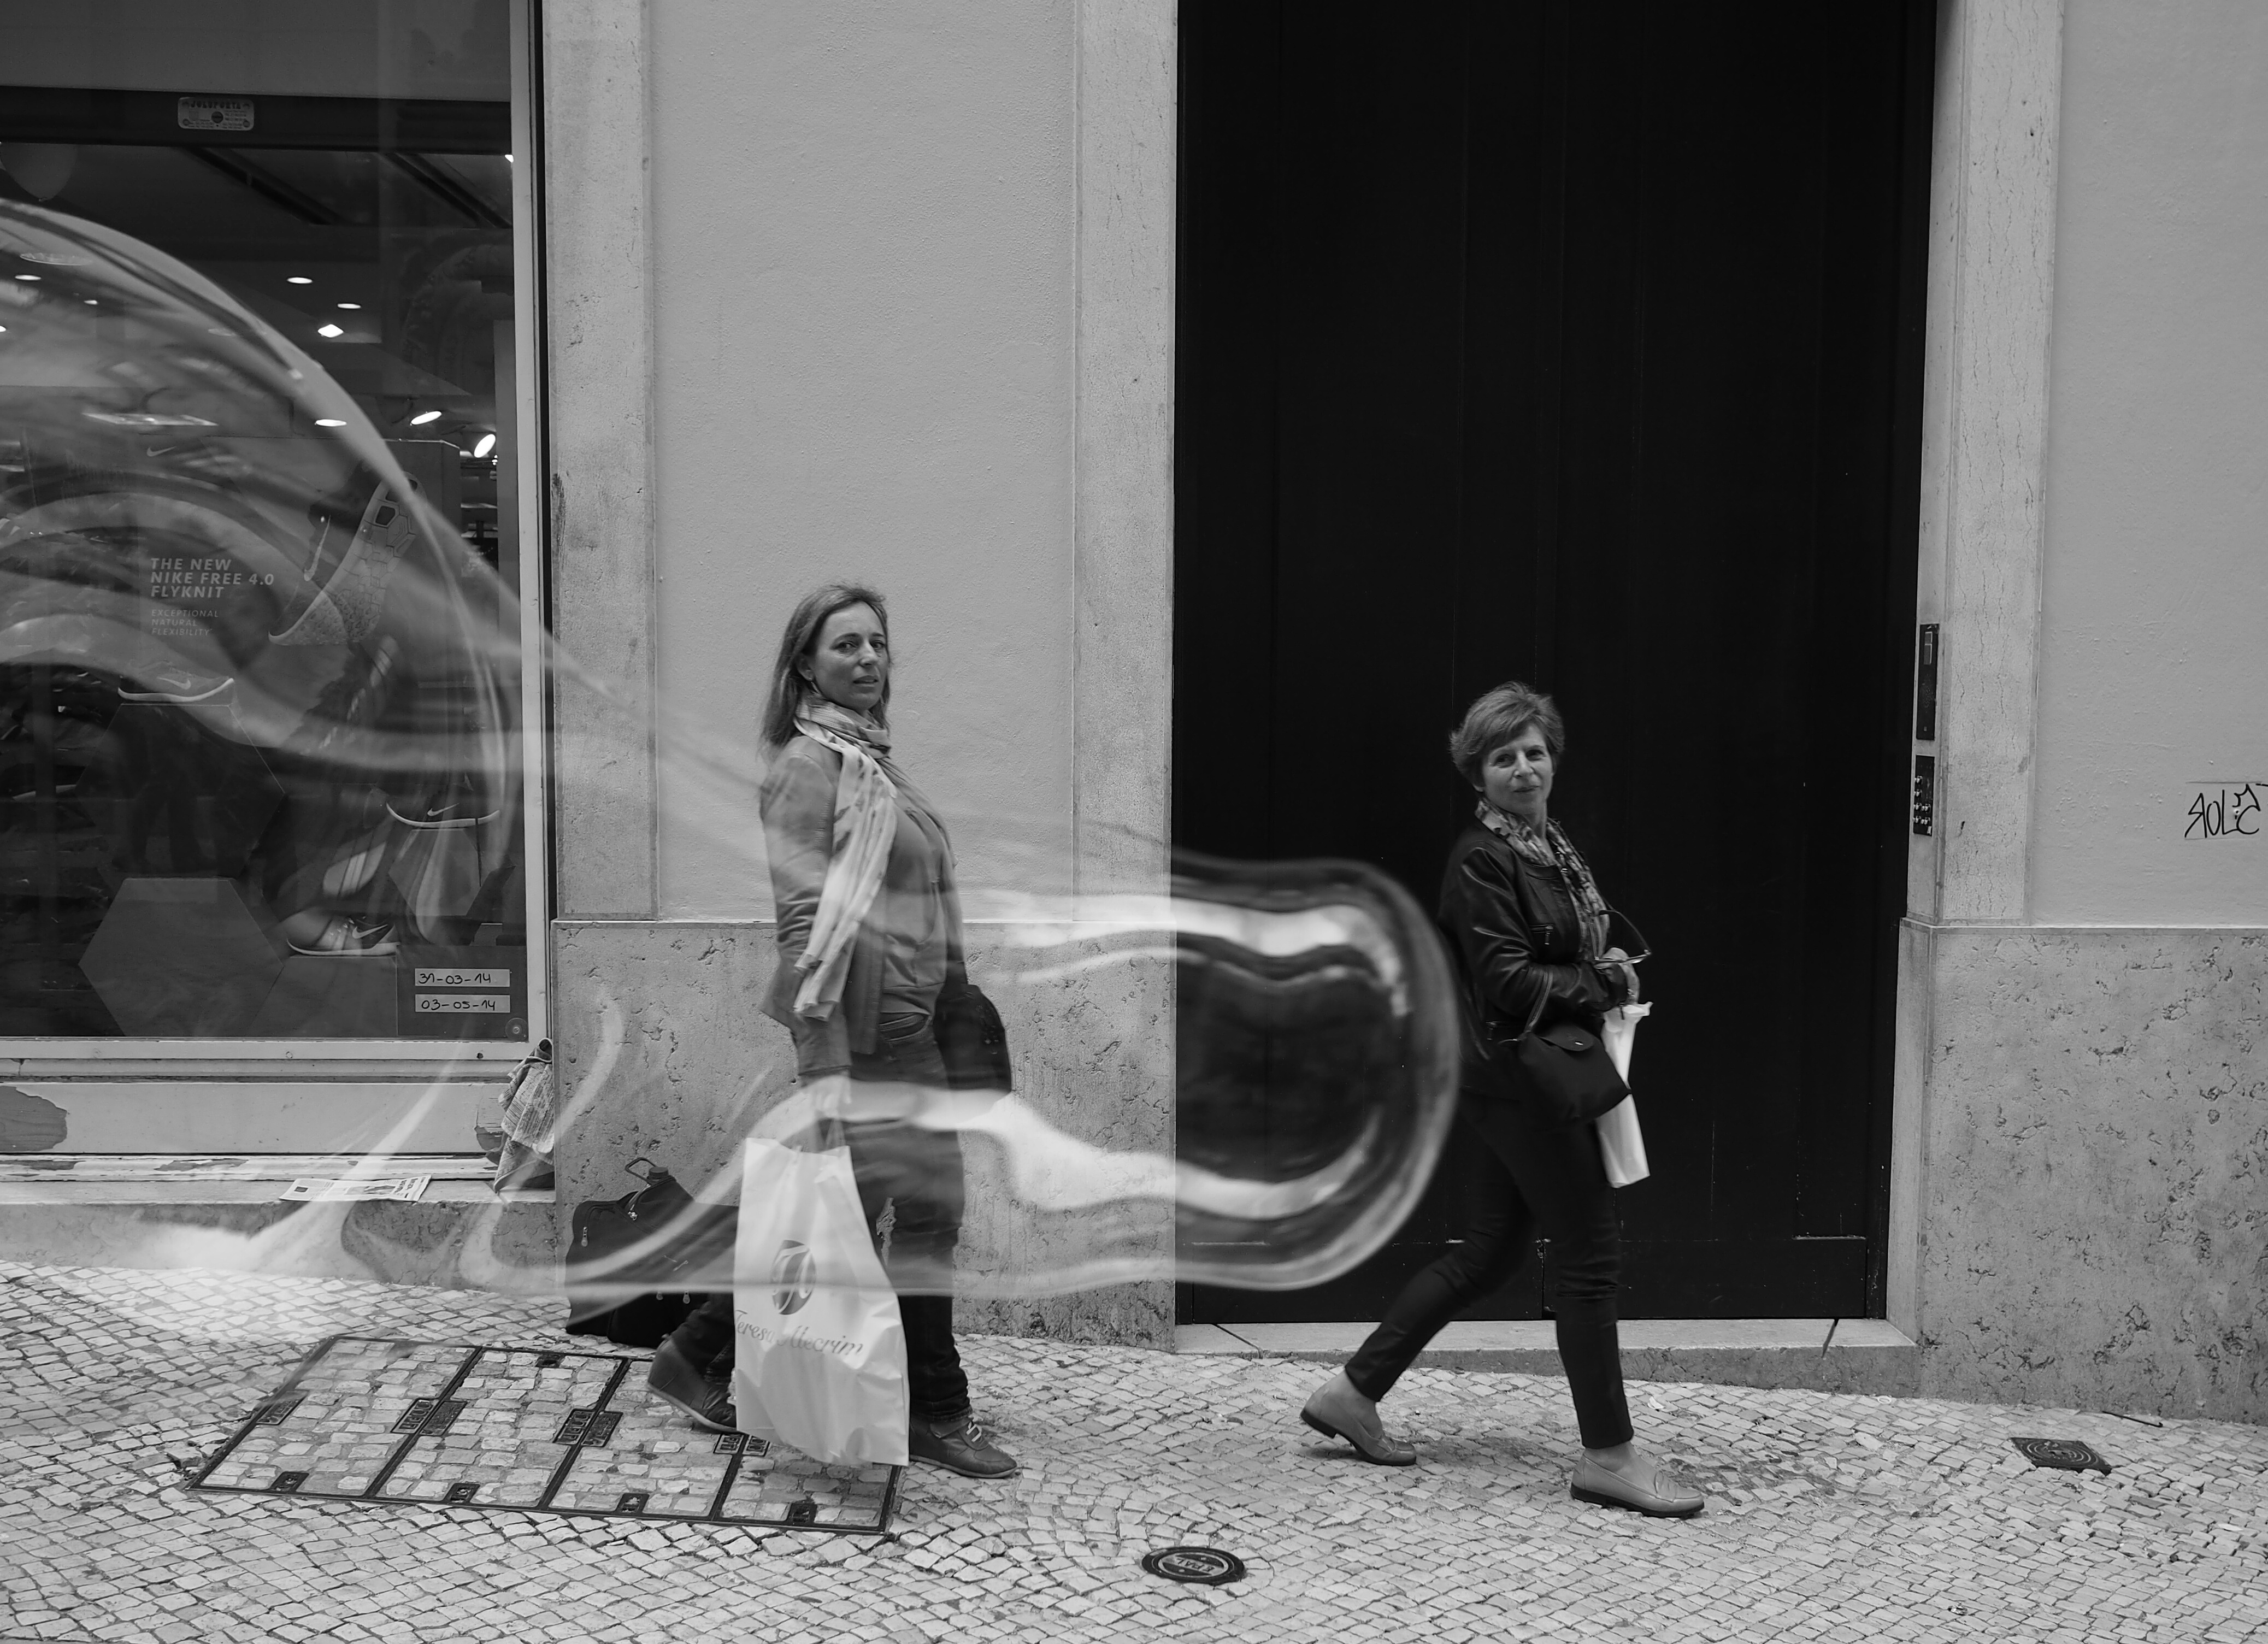
walking, creative, black and white, people, road, white, street, photography, urban, social, statue, lens, black, monochrome, performance art, streetphotography, bw, blackandwhite, blackwhite, streets, candid, art, best, moments, infrastructure, eye, public, em5, olympus, photograph, portugal, prime, pretoebranco, rua, omd, streetphoto, image, eyed, branco, lisboa, lisbon, moment, unposed, decisive, pretobranco, preto, omdem5, sp, portuguese, pb, inpublic, fotografiaderua, streetmoments, lavinha, joao, monochrome photography